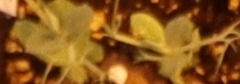
Label: Field Pea